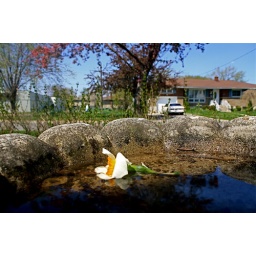
stuck in the bird bath